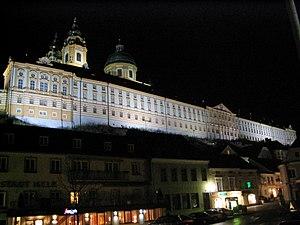
L'école de l'abbaye de Melk est un Gymnasium privé qui se trouve être la plus ancienne école d'Autriche. L'école est située dans la célèbre abbaye de Melk.
Le terme latin gymnasium, utilisé par l'allemand /ɡʏmˈnaːzi̯ʊm/ et d'autres langues, vient du grec γυμνάσιον. Il désigne dans de nombreux pays un établissement scolaire, généralement secondaire. En Suisse, on utilise le mot gymnase dans certains cantons francophones, malgré le sens général en français de ce terme qui désigne un local destiné aux activités sportives. Le Gymnase Jean-Sturm de Strasbourg est le seul établissement secondaire français qui porte le nom de gymnase car il est l'héritier du gymnase protestant fondé en 1538.